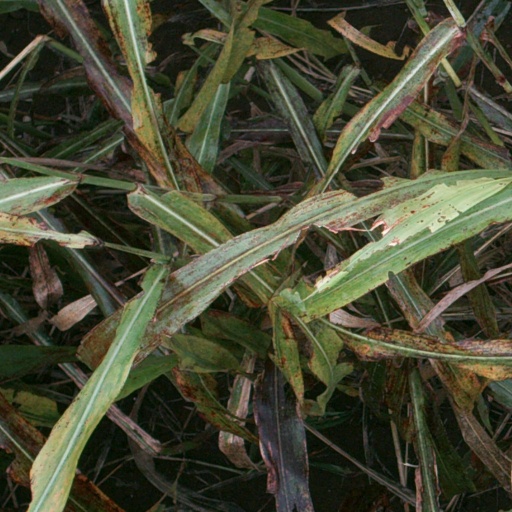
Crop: sorghum